2018–19 UEFA Youth League

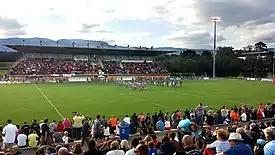
The Colovray Stadium in Nyon hosted the semi-finals and final.

The 2018–19 UEFA Youth League was the sixth season of the UEFA Youth League, a European youth club football competition organised by UEFA.